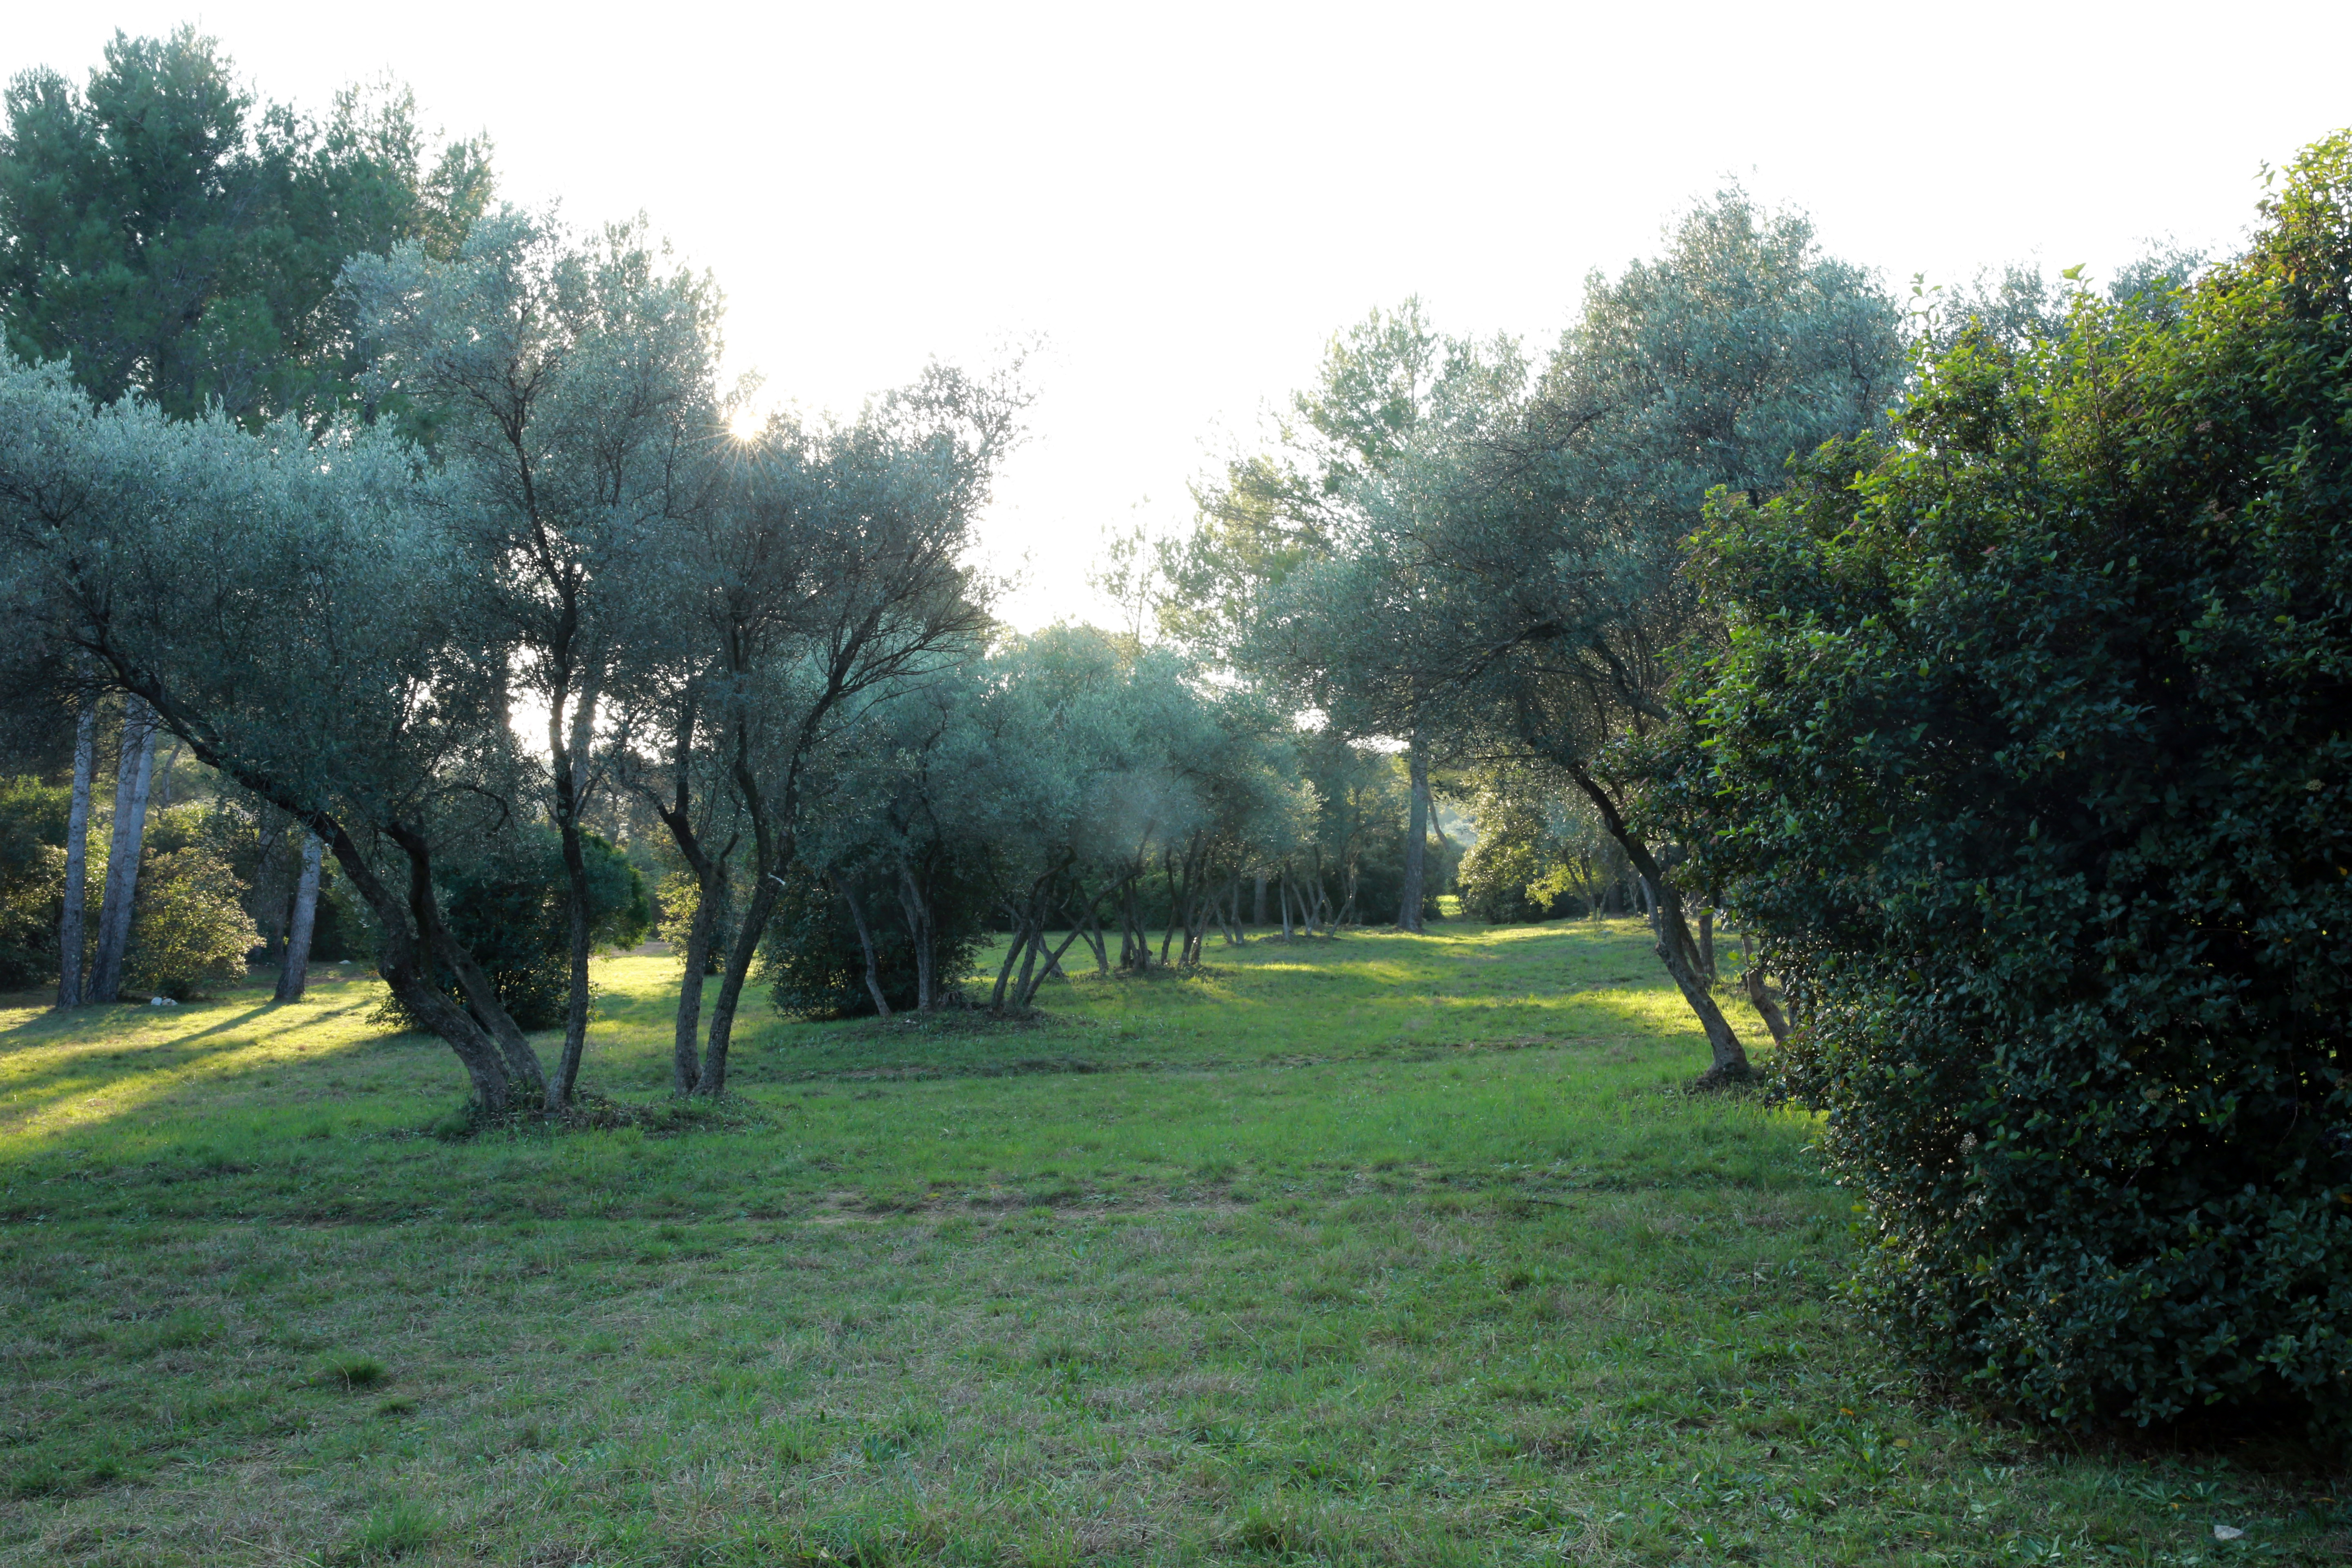
landscape, tree, nature, grass, winter, sun, field, farm, lawn, meadow, sunlight, perspective, france, europe, green, pasture, canon, garden, trees, paysage, hiver, shrub, plantation, soleil, coucherdesoleil, culture, arbres, estate, woodland, southfrance, zuidfrankrijk, hrault, montpelliermtropole, jacou, exterieur, oliviers, verdure, languedoc, garrigue, prairies, bume, espacevert, sone, rural area, woody plant